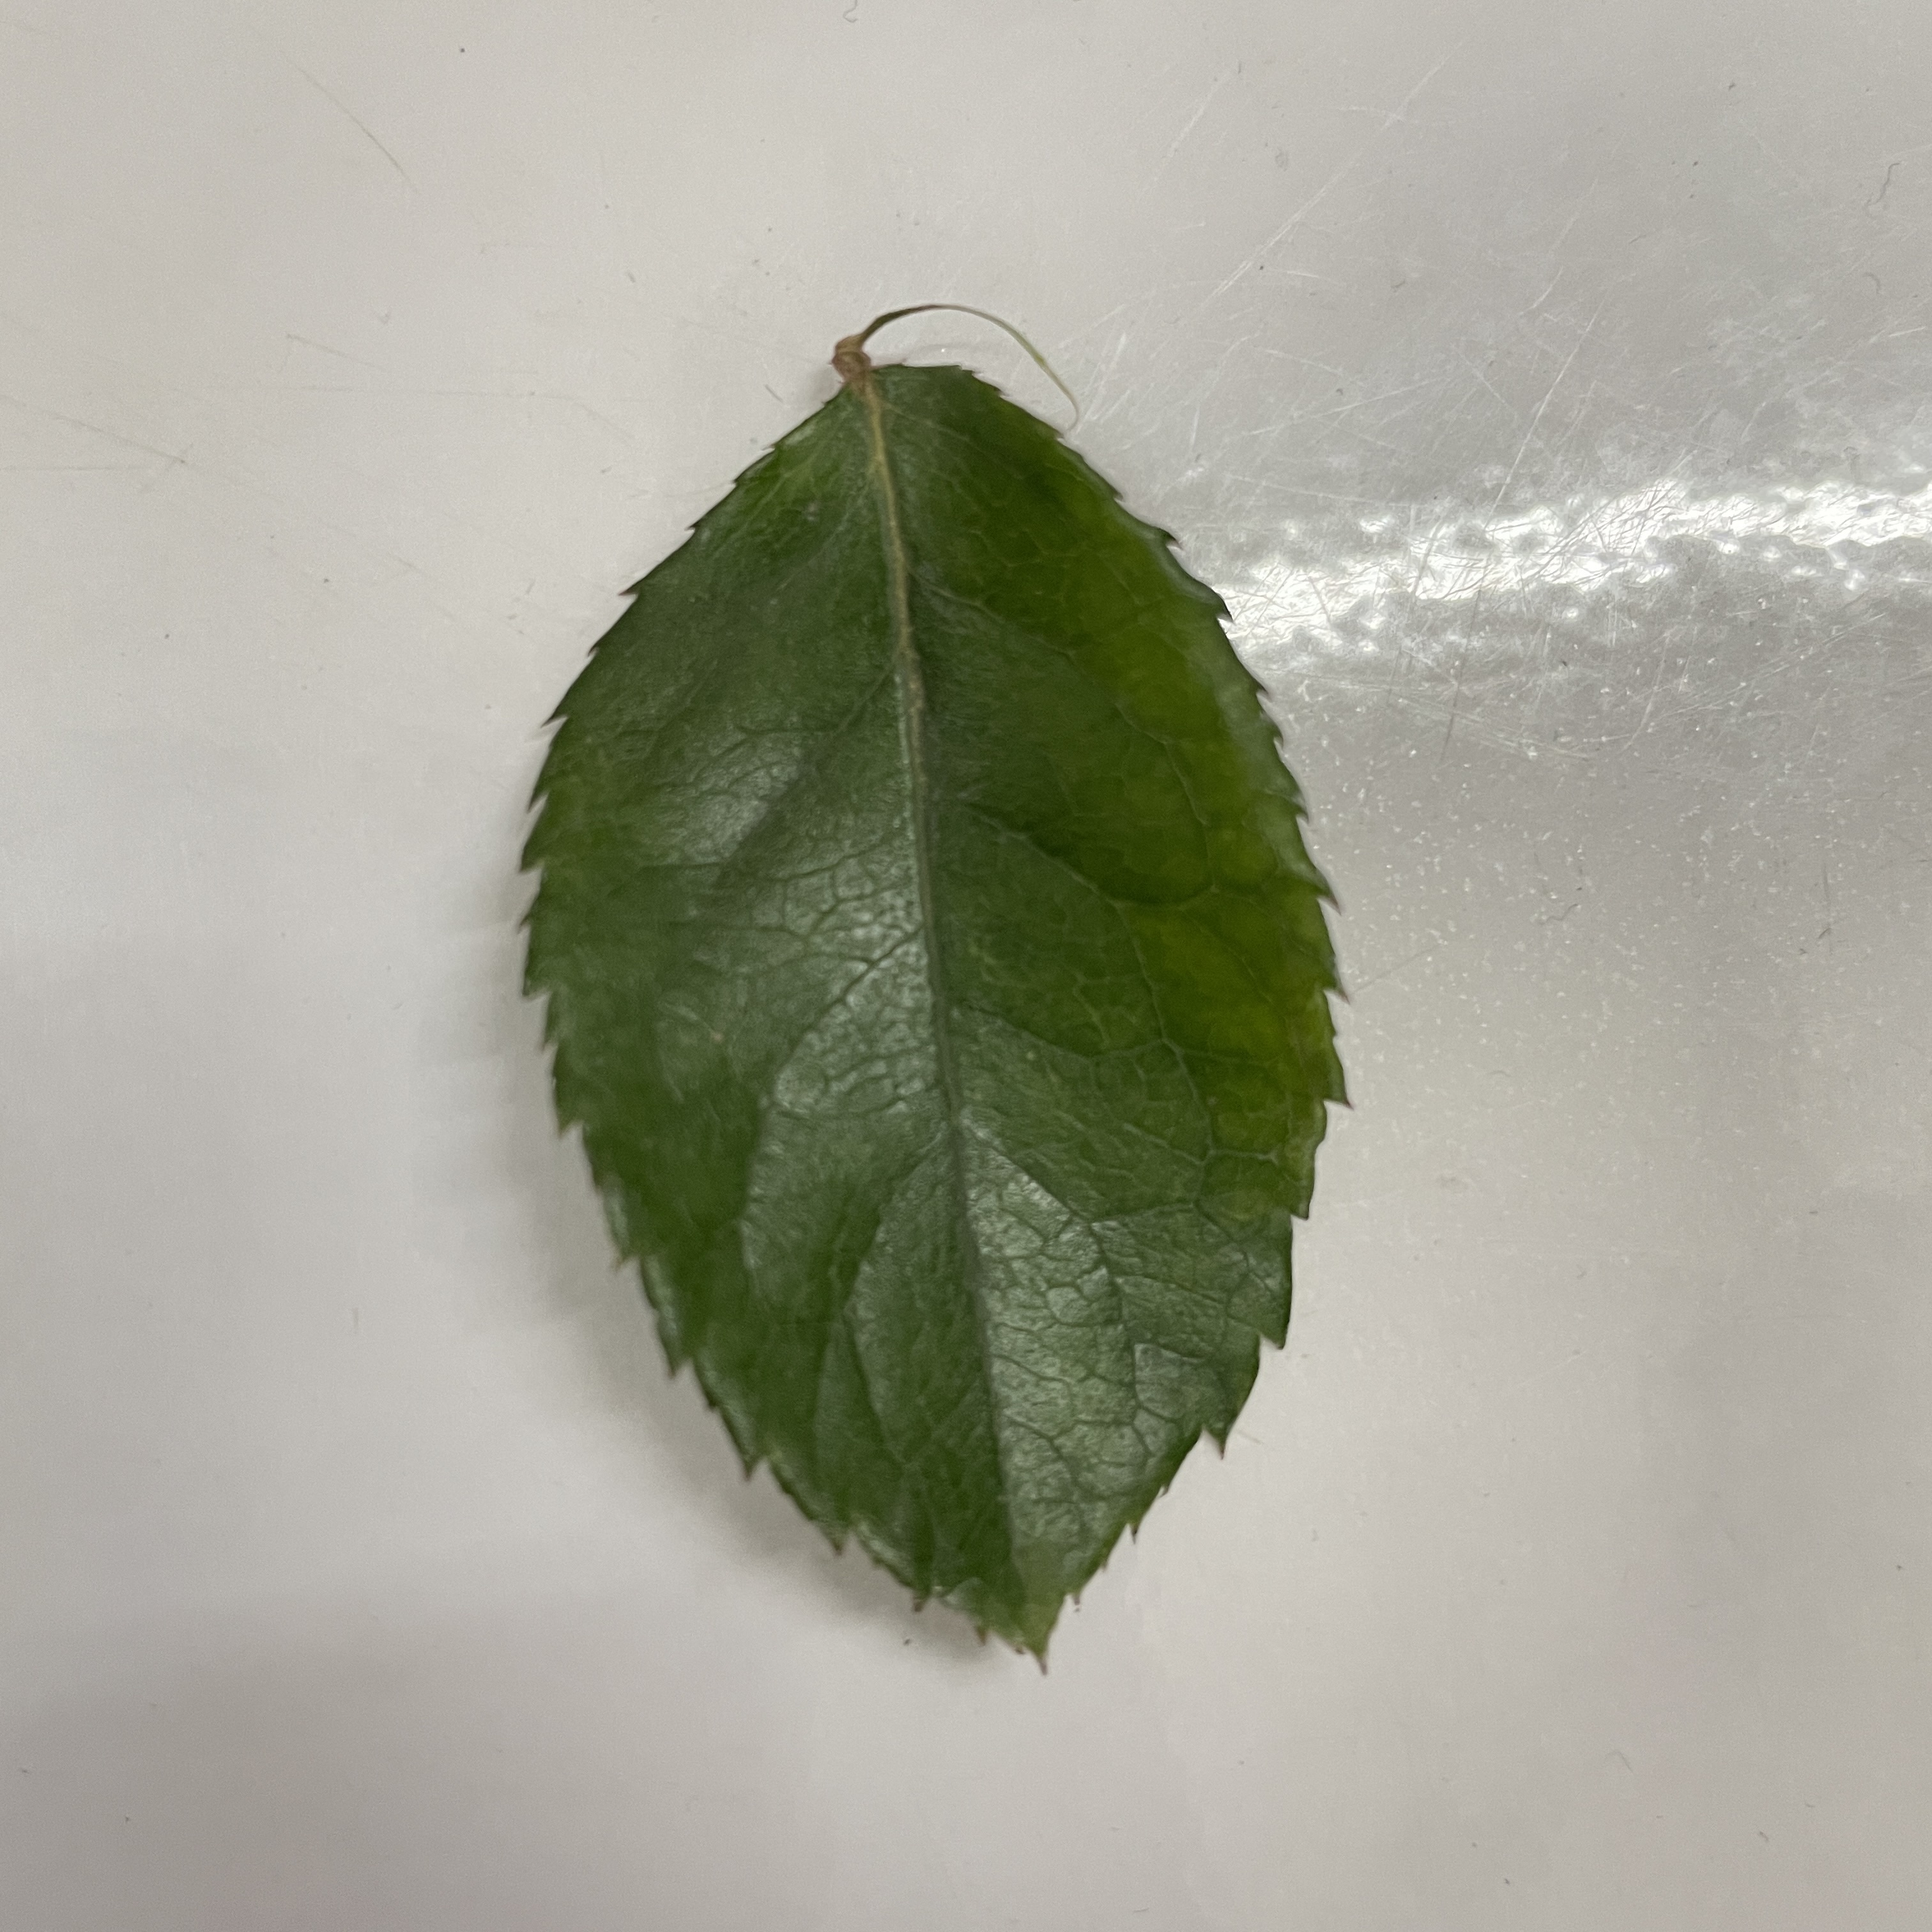
Label: Healthy Leaf